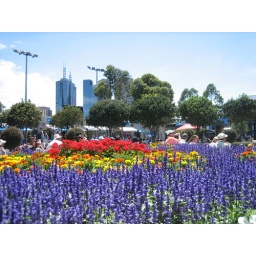
The beautiful flower bed in Melbourne Park